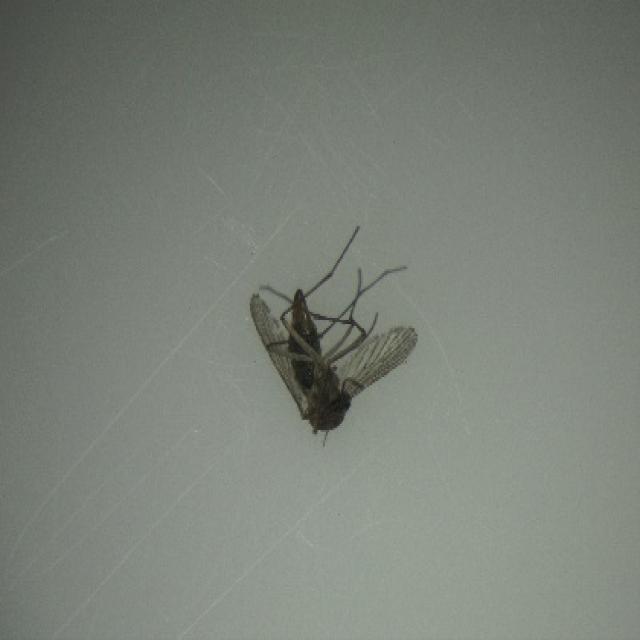
Species: culex_tritaeniorhynchus